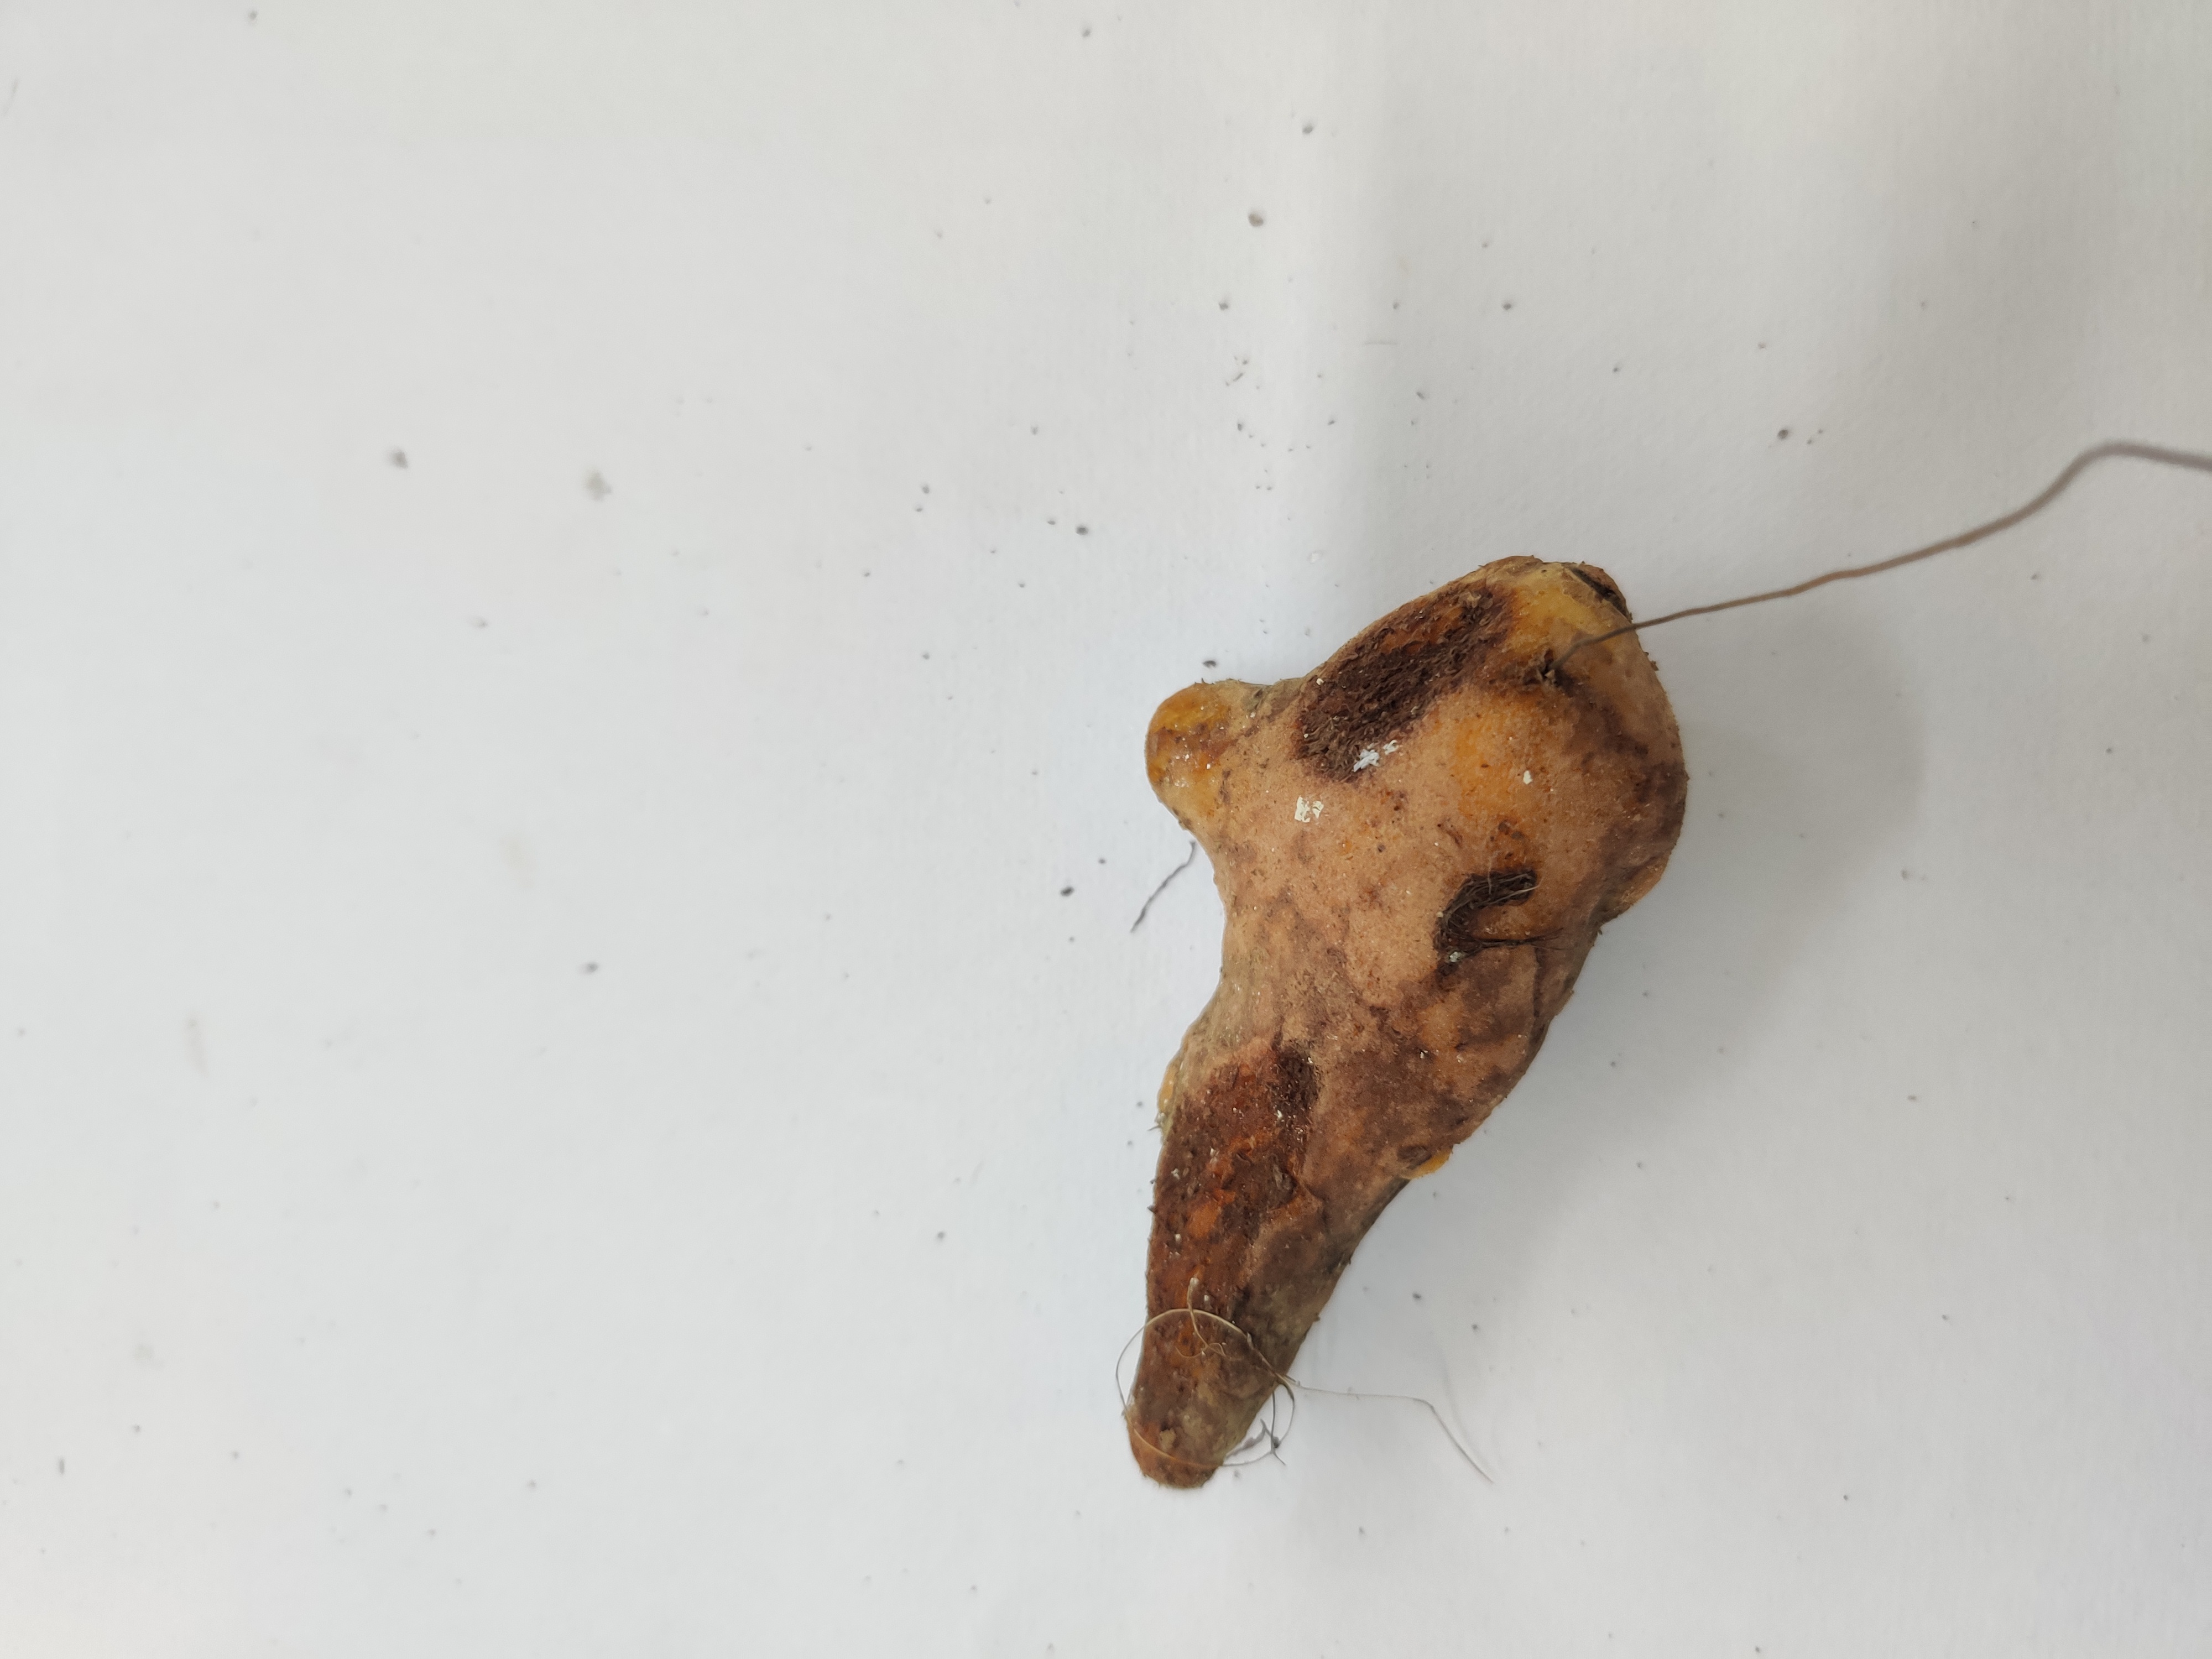
Crop: Turmeric
Condition: Fresh